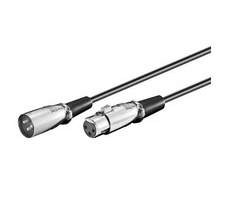
Microconnect XLRMF3 KVM cable Black 3 m
Brand: MicroConnect
Category: Electronics > Electronics Accessories > Cables > KVM Cables